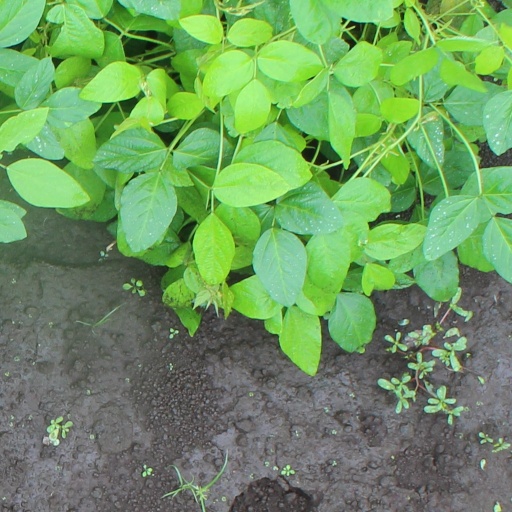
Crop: soybean